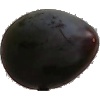
Label: Plum 3